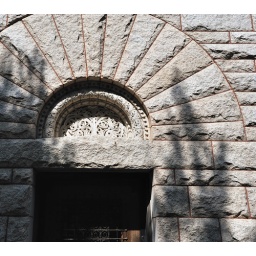
tree of life carvingThe Glessner house by H. H. Richardson